Hanyang Arsenal

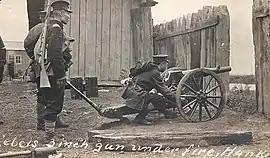
A 57 mm cannon built by the Hangyang Arsenal.

The quality of the firearms produced in this period was generally low, because the local steel foundries were often ill-equipped and badly managed.